West Orange-Stark High School

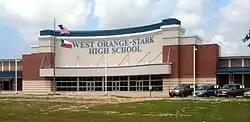
West Orange-Stark High School in West Orange, Texas

West Orange-Stark High School is a College Preparatory High school in West Orange, Texas, and the only high school in the West Orange-Cove Consolidated Independent School District, though some students report to the West Orange-Stark Academic Alternative Center.